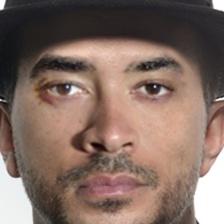
Label: faces